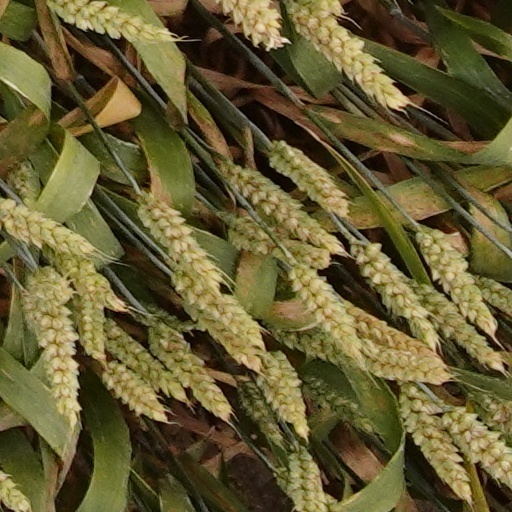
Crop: wheat